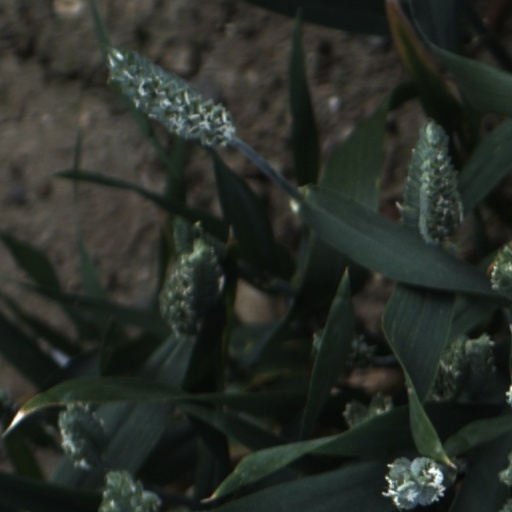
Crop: wheat